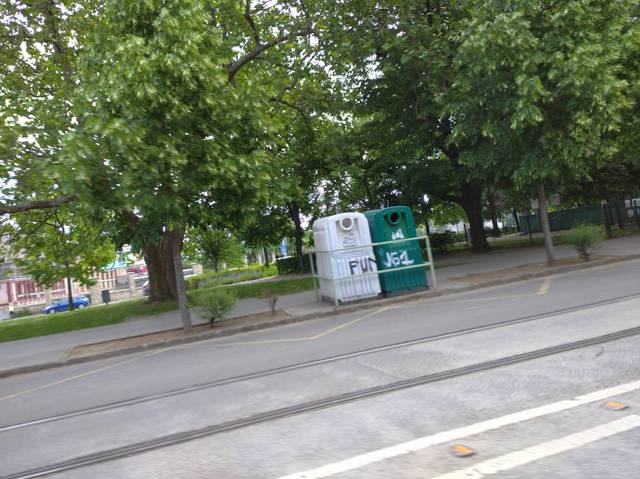
Region: Hungary
Coordinates: 47.524, 19.037